Cape Breton Regional Municipality

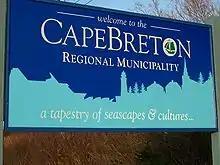
Cape Breton Regional Municipality welcome sign

After a long struggle to recover from the disappearance of coal and steel industries and while continuing to suffer from high annual population loss the economy of Cape Breton is projected to achieve sustainable growth from 2017 to 2021. Cape Breton Island, of which CBRM is home to over three quarters of the population, has continued economic strength in its fishing and forestry primary sectors and in services (trade, transportation and warehousing, business and other support services), education, health care, and accommodation & food. While the region boasts a diverse industrial economy when compared to other regions in Nova Scotia, the region continues to struggle with an unemployment rate of 13.7% in December 2017, significantly higher than the Nova Scotia and national averages.